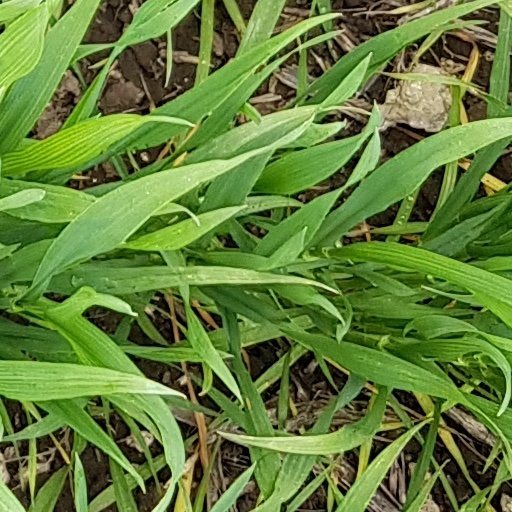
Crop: wheat